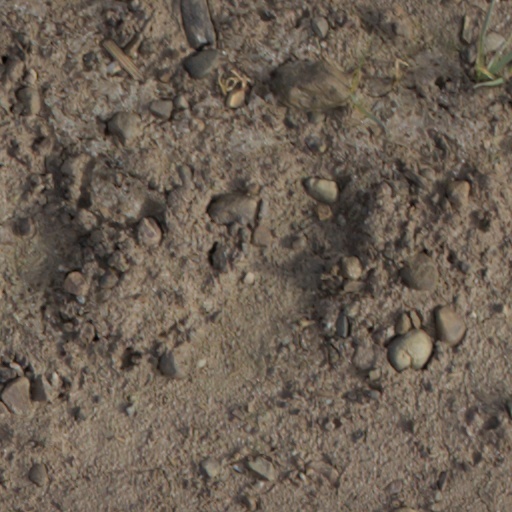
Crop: wheat